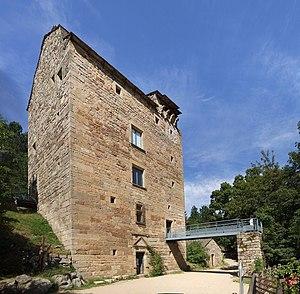
Tour du Villaret - Allenc - Lozère
Cet article recense les monuments historiques de la Lozère, en France.
Allenc est une commune française, située dans le département de la Lozère en région Occitanie.
Le château de Villaret, est un antique château féodal situé sur la commune d'Allenc en Lozère. Il ne reste plus aujourd'hui qu'une tour, située au centre du parc nature du vallon du Villaret, où il accueille diverses expositions.